Ondangwa

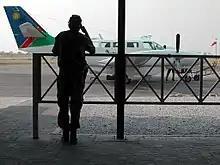
Ondangwa Airport

In 2001, planning started on a railway line to link Tsumeb with Ondangwa, with extensions to Angola planned to follow. The rail line had its first official service on 11 May 2006. The passenger train "Omugulugwombashe Star" traveled once a week back and forth between Windhoek and Ondangwa before it broke down due to climatic conditions.